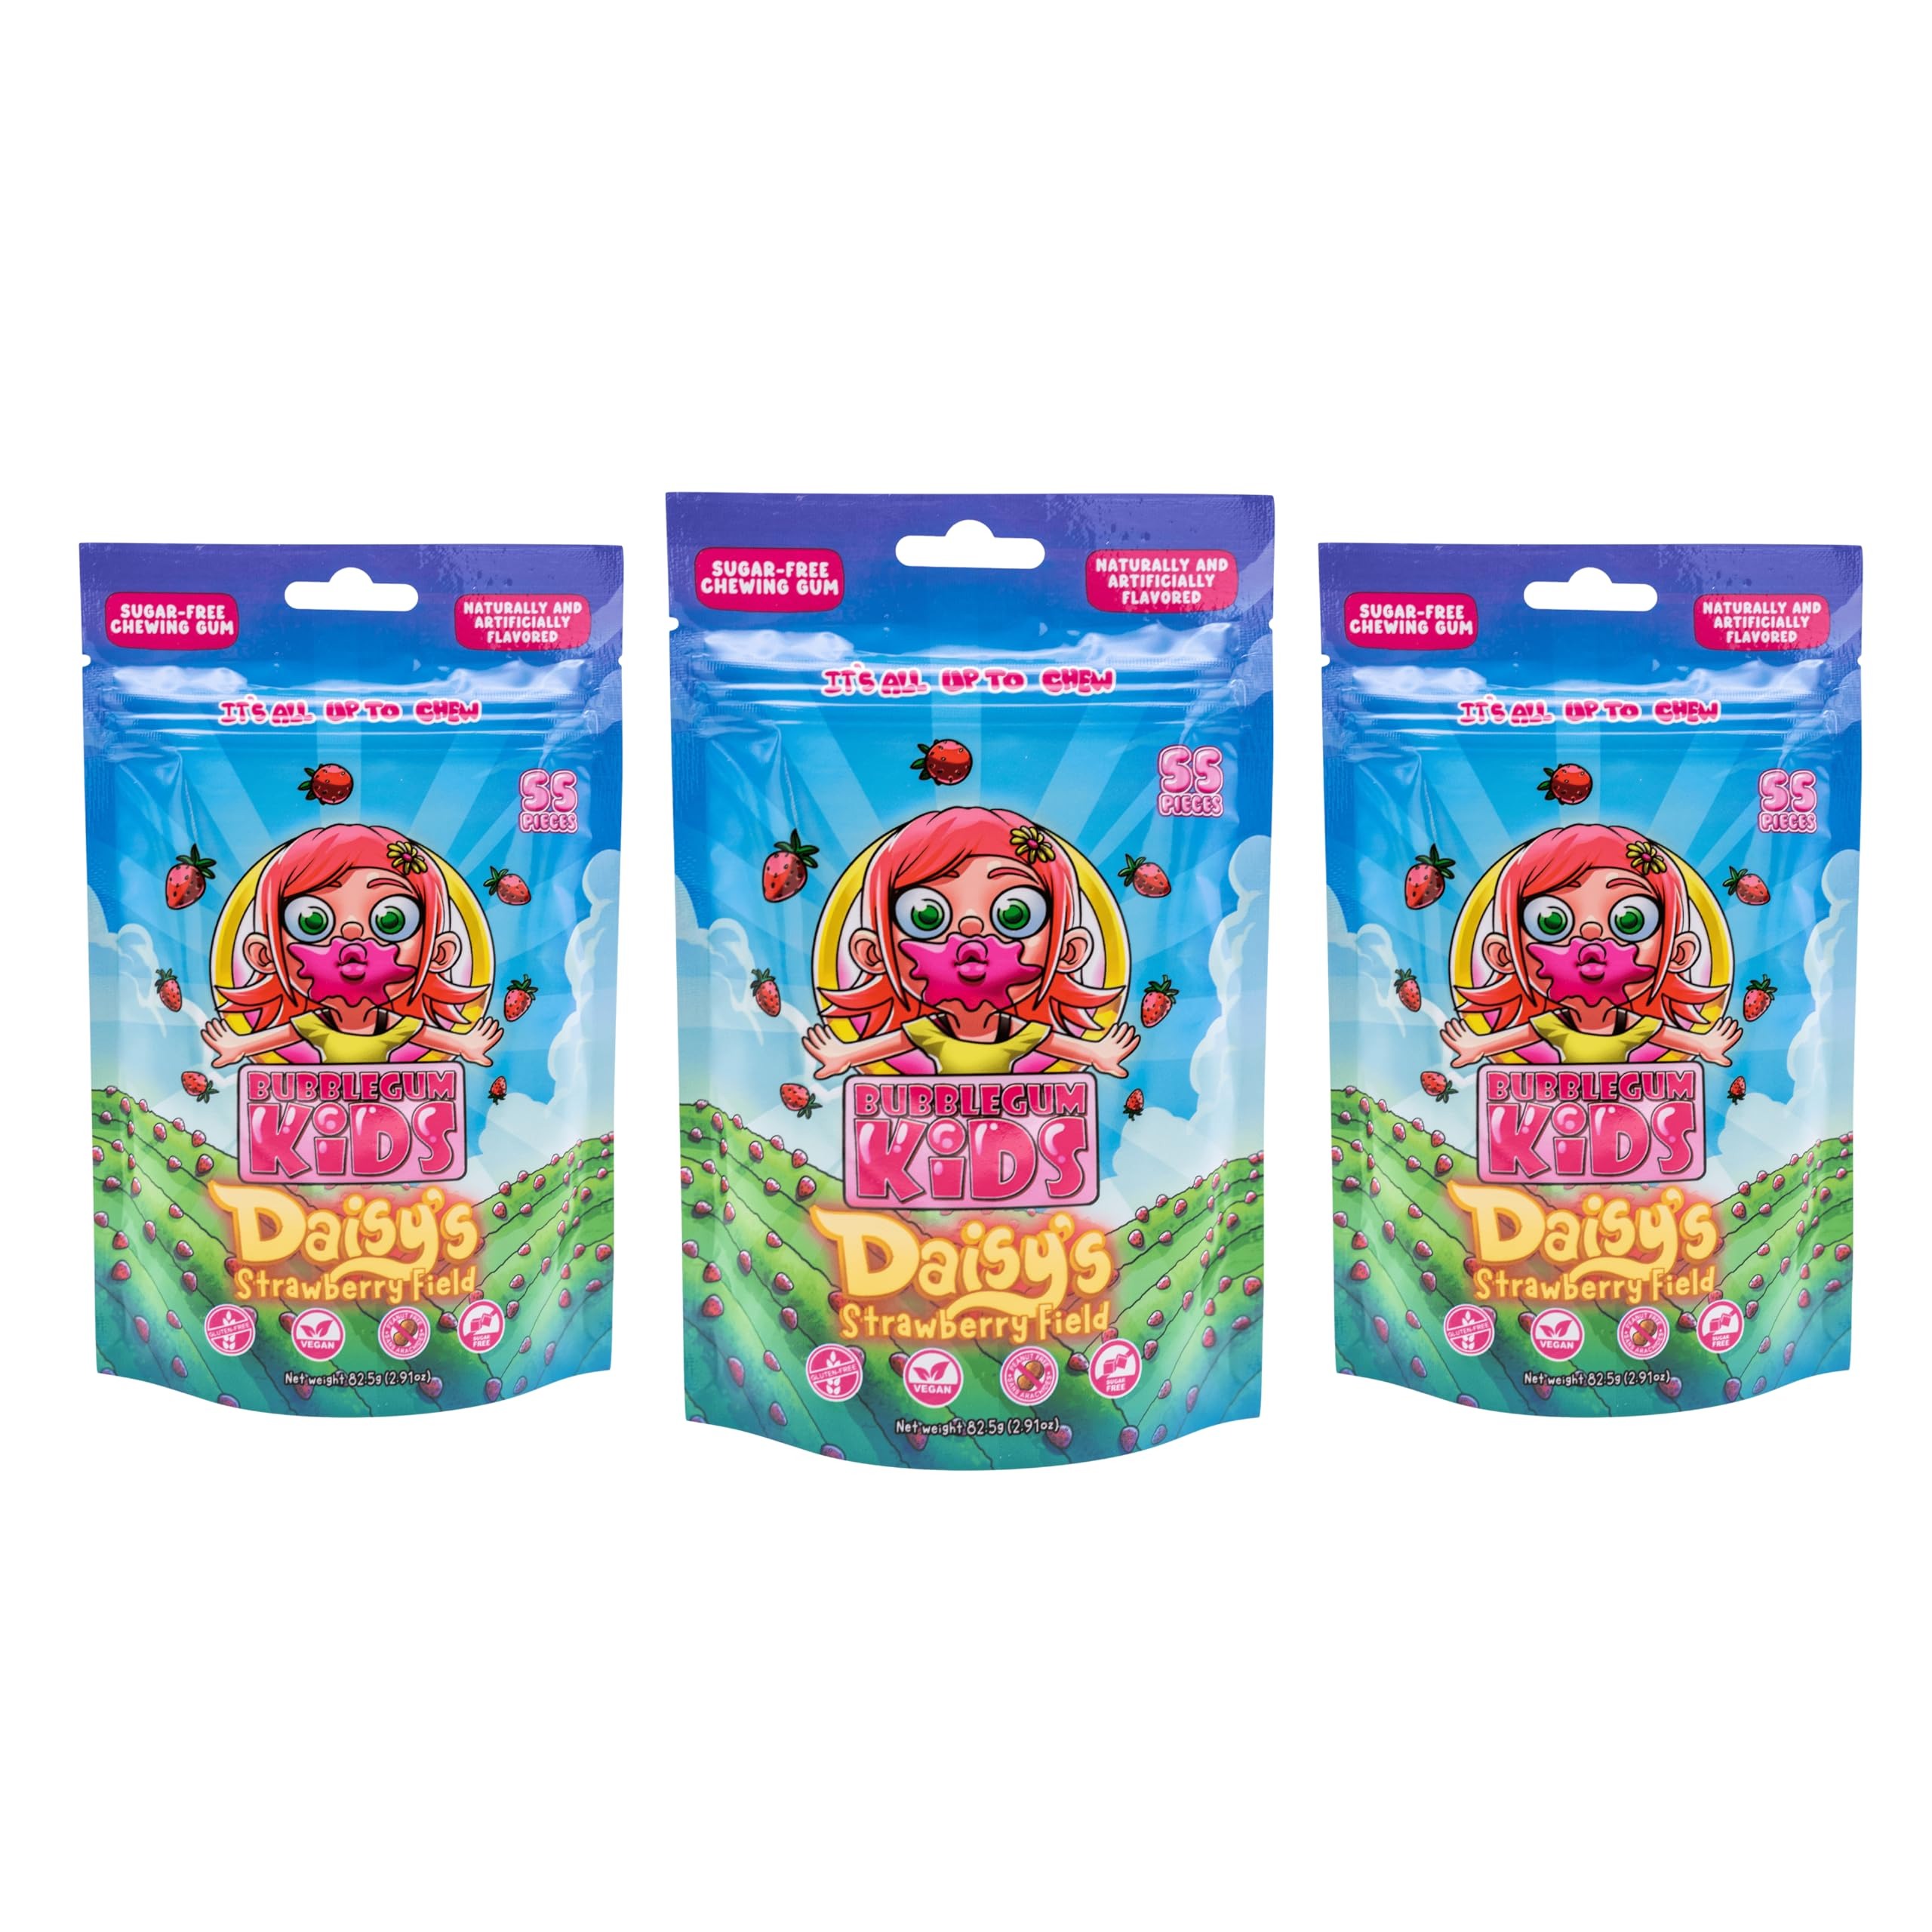
Item Name: Bubblegum Kids Sugar Free Gum - For Kids and Adults - Vegan Friendly - Retro, Parent Approved Bubble Gum with Burst of Sweet Flavor - Daisy's Strawberry Field (Strawberry 3-Pack)
Bullet Point 1: 🦄 BUBBLEGUM REIMAGINED - Bubblegum Kids is a delightful sugarless gum that captures the timeless taste of classic bubble gum in a variety of flavors, taking you on a nostalgic journey back to carefree days while being surprisingly sugar-free. Indulge in Daisy's Strawberry Field, a unique burst of strawberry flavor.
Bullet Point 2: 👍 SUGAR-FREE GUM THAT DOESN'T TASTE SUGAR-FREE - Enjoy our strawberry flavored gum with a hint of fun in every chew! Unlike traditional gums that use corn syrup or sugar, our sugar free chewing gum delivers an ultimate, health-conscious alternative that’s vegan friendly.
Bullet Point 3: 🍬 A HEALTHIER AND TASTIER CHEWING GUM - Our sugar free bubble gum is a healthier and tastier choice to traditional candy. Its long lasting flavor means you can chew and chew while knowing you're making a better choice for your taste buds and your health.al candy. Its long lasting flavor means you can chew and chew while knowing you're making a better choice for your taste buds and your health.
Bullet Point 4: 😘 LESS CALORIES, MORE BUBBLEGUM FUN - Our sugar free chewing gum is vegan and gluten-free with only 5 calories per 2 pieces and a remarkable 90% fewer calories than regular bubblegum so you can enjoy it guilt-free!
Bullet Point 5: 🍭 SWEETNESS WITHOUT THE SUGAR RUSH - Bubblegum Kids is crafted for kids and kids at heart. Dive into a world of unbeatable sweetness with every chew, wrapped in a strawberry flavor that lasts!
Value: 165.0
Unit: Count

Price: 14.5